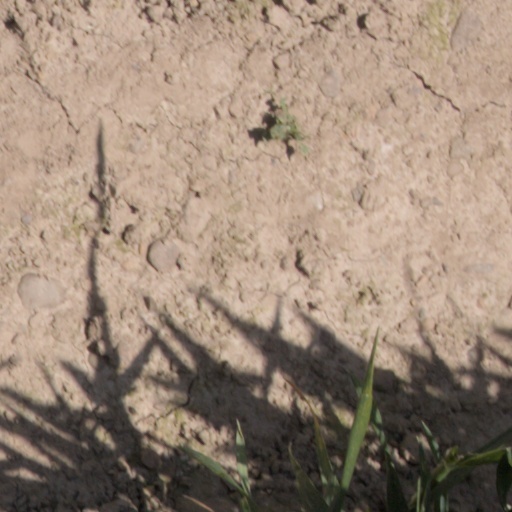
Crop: wheat